Agency (South Korean TV series)

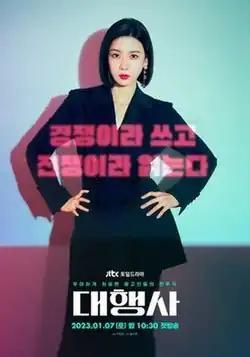
Promotional poster

Agency is a 2023 South Korean television series starring Lee Bo-young, Son Na-eun, Jo Sung-ha, and Han Joon-woo. It aired on JTBC from January 7 to February 26, 2023, every Saturday and Sunday at 22:30 (KST) for 16 episodes.